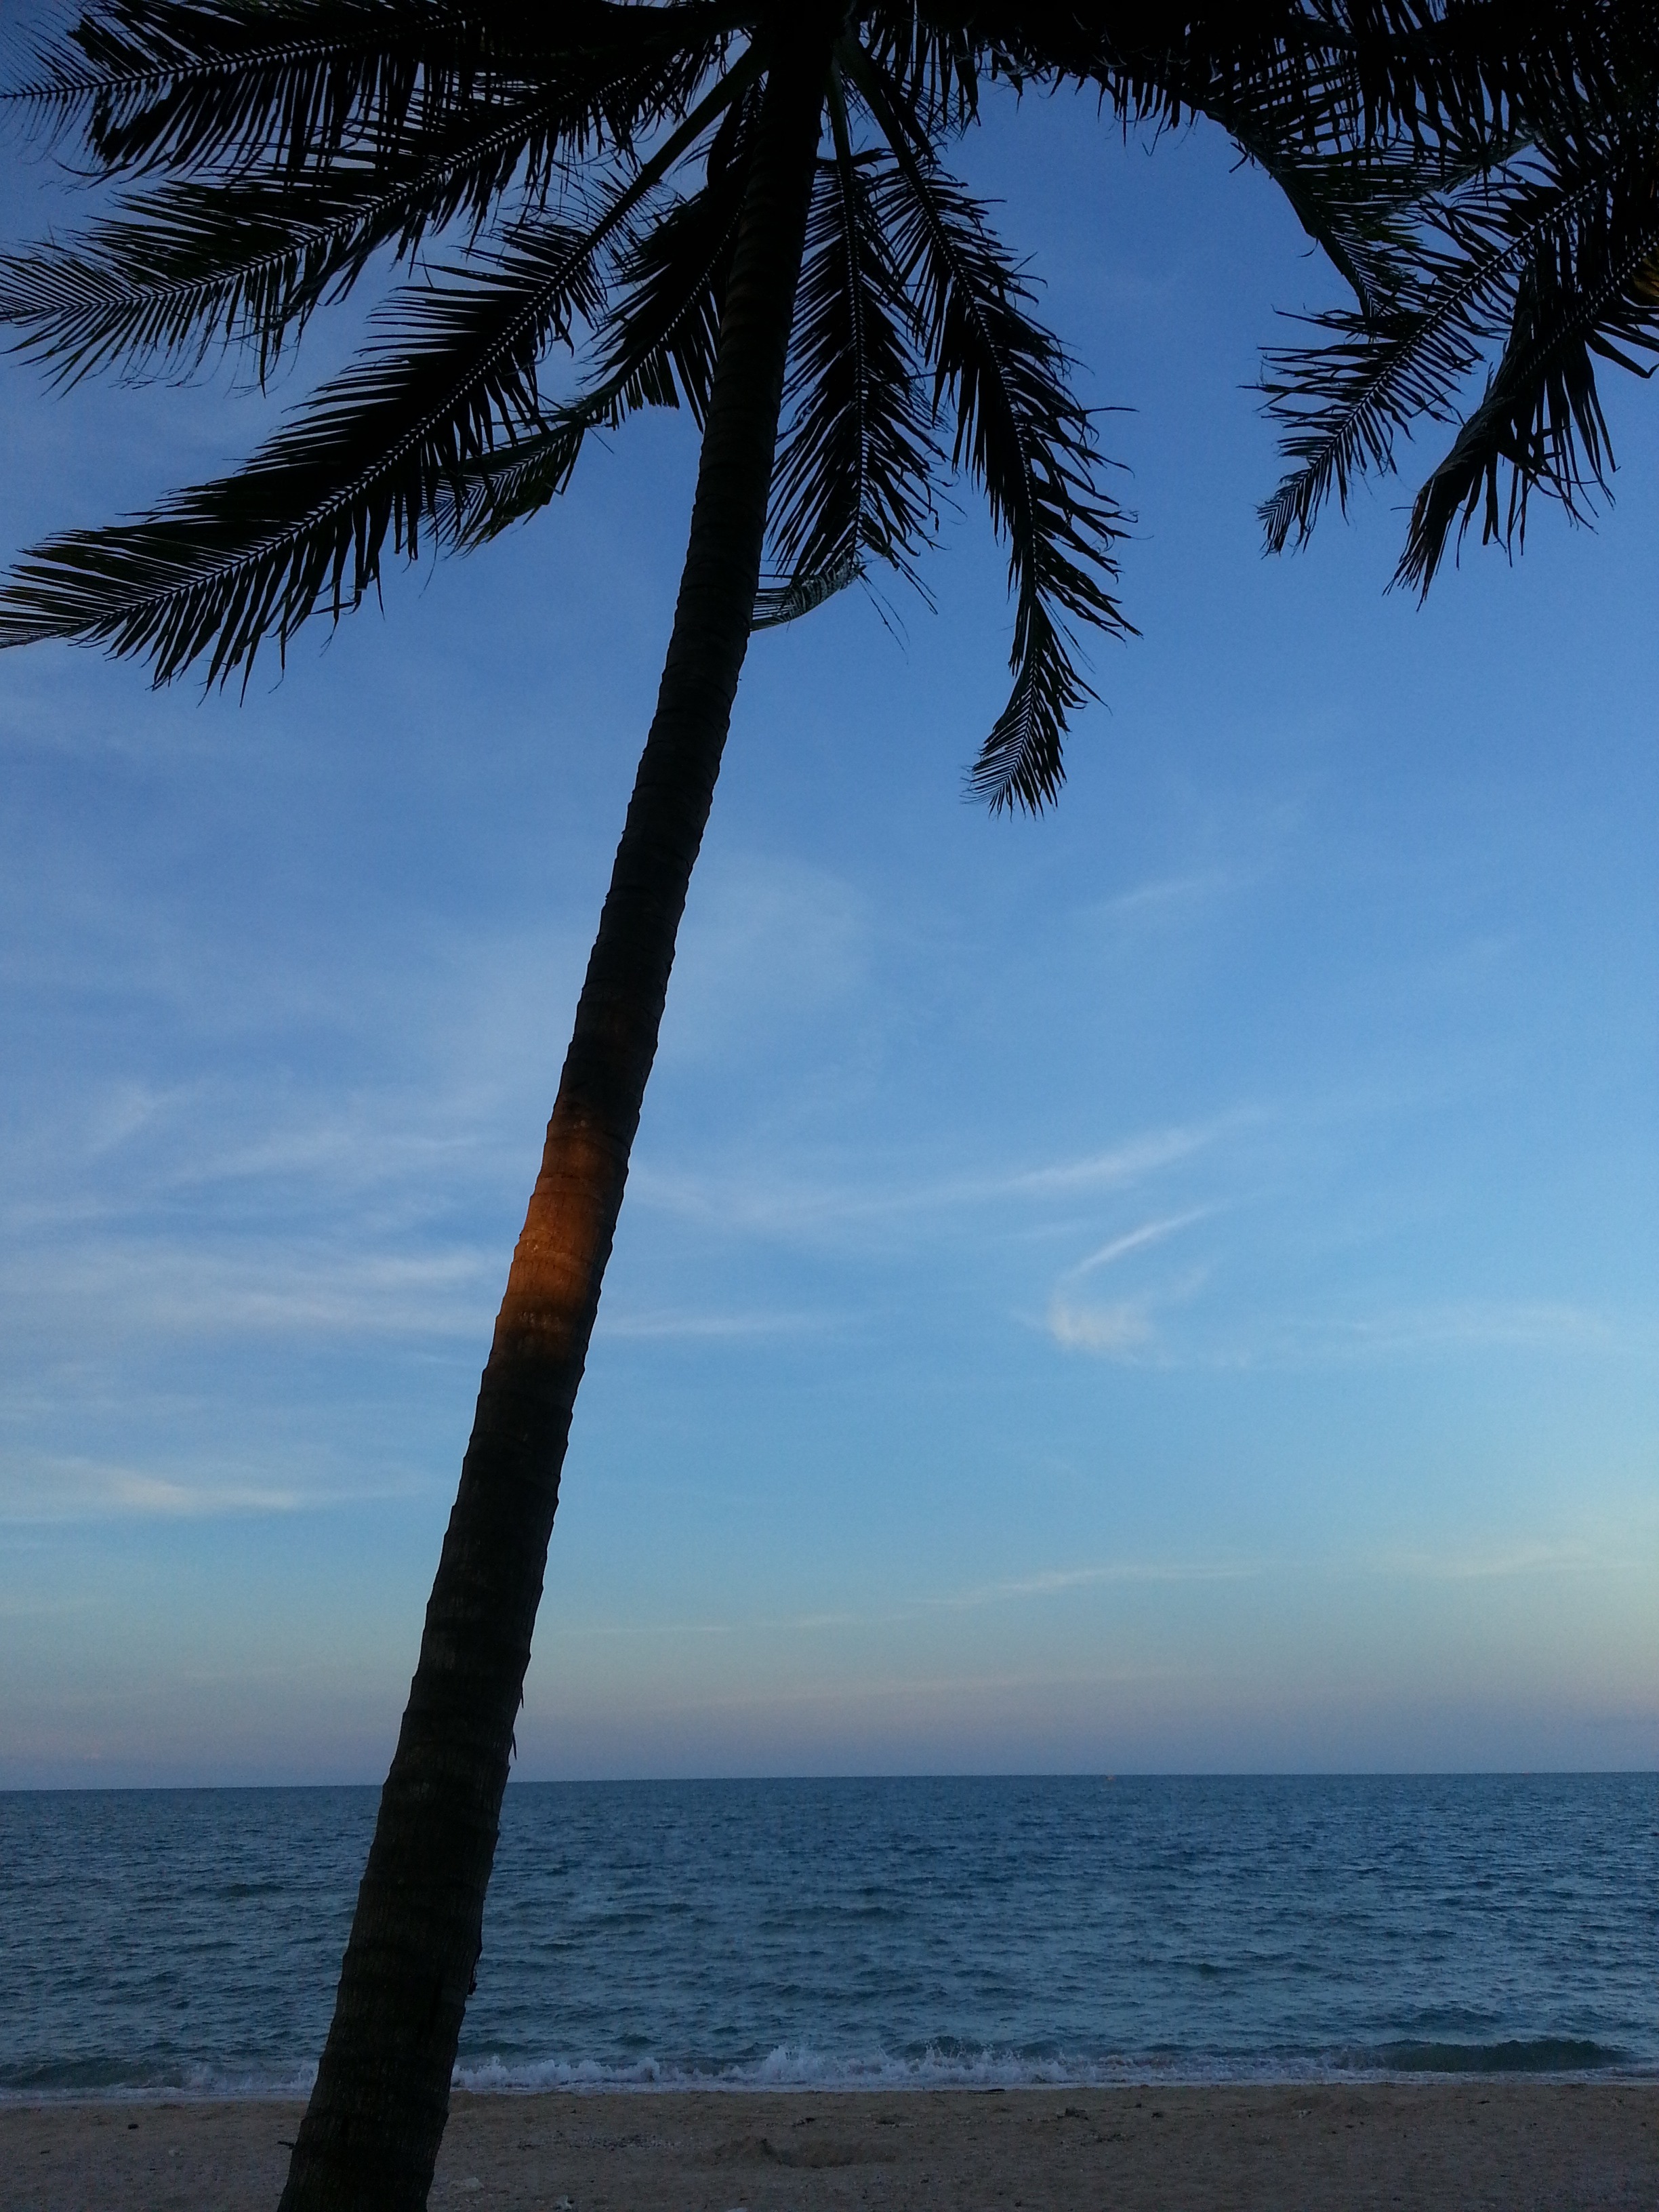
beach, sea, coast, tree, nature, ocean, horizon, sky, sunset, sunlight, shore, wave, wind, vacation, dusk, tropical, bay, body of water, tropics, cape, coconut tree, arecales, palm family